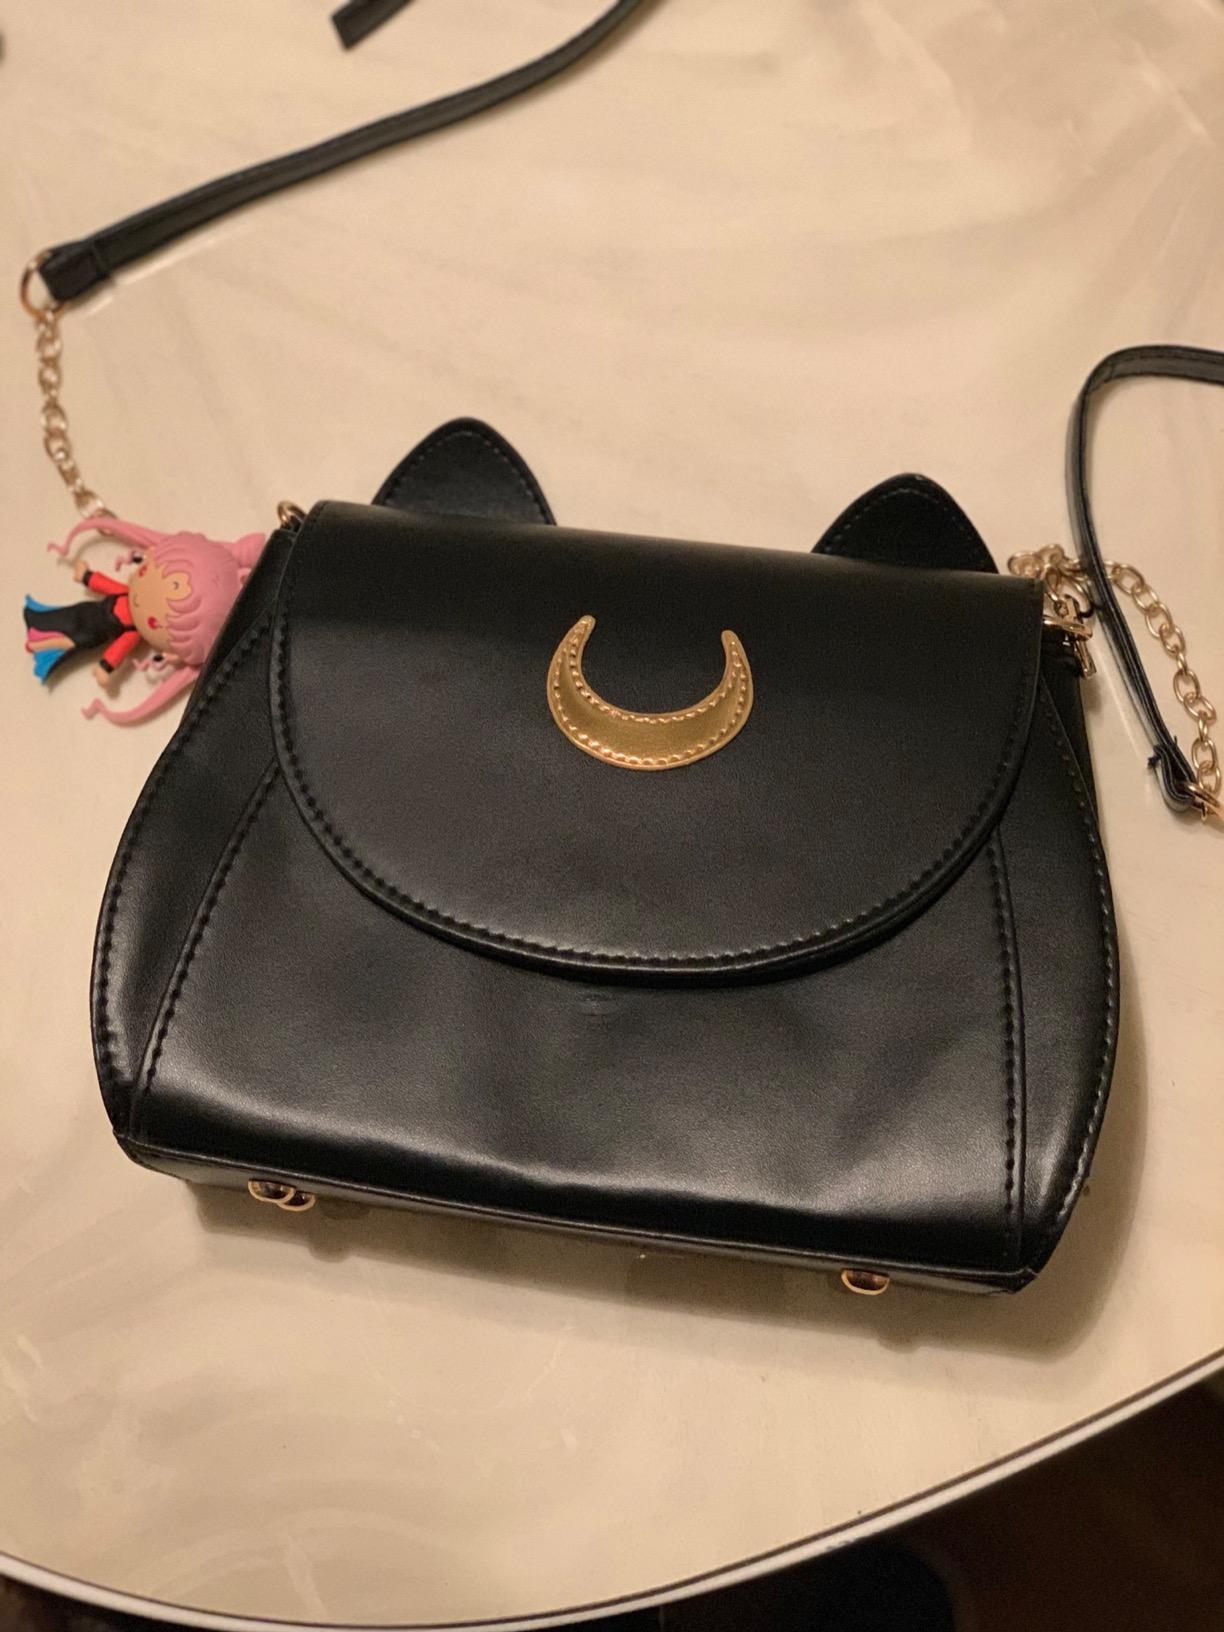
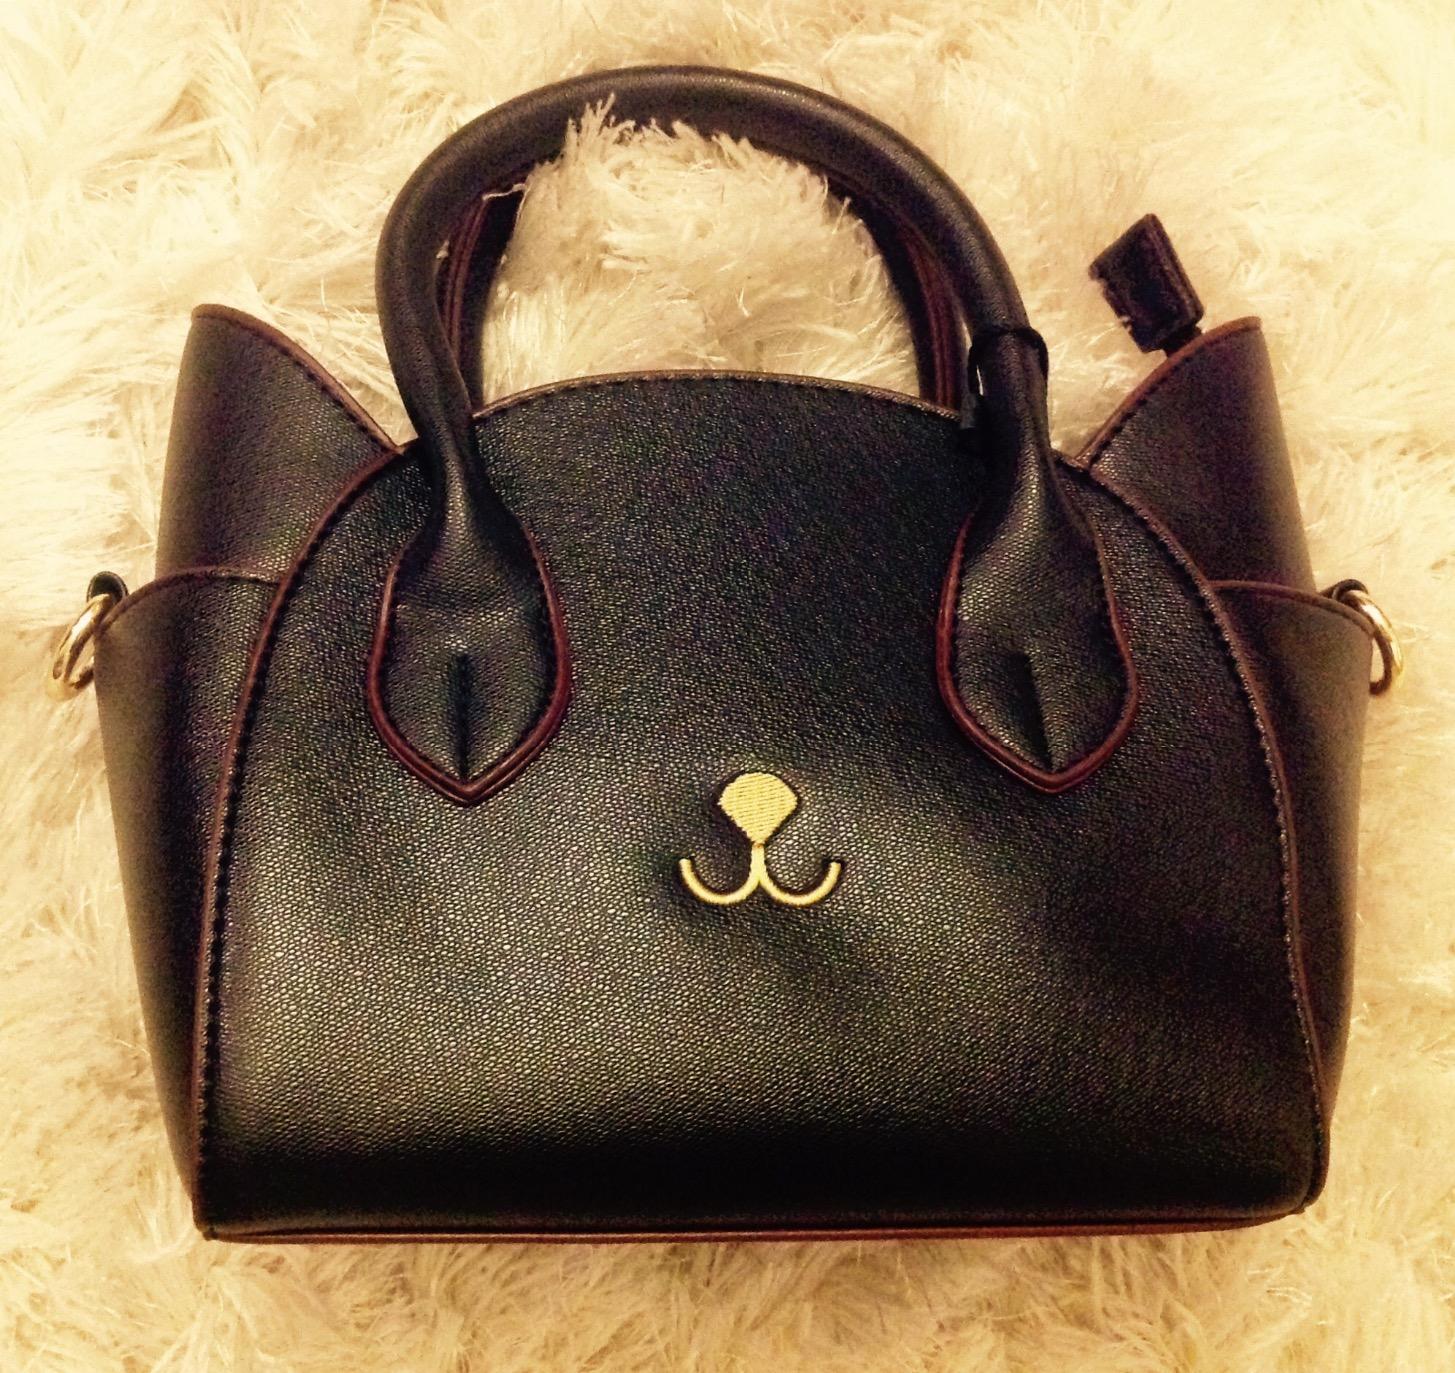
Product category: accessories_handbag
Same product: no